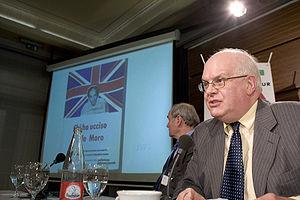
Webster Griffin Tarpley est un auteur, journaliste, historien et conférencier américain. Il s'est spécialisé dans la critique des politiques intérieure et extérieure menées par les États-Unis ainsi que dans l'étude des opérations sous faux pavillon, c'est-à-dire des opérations commandos ou terroristes utilisant de fausses revendications pour provoquer un engrenage conflictuel.